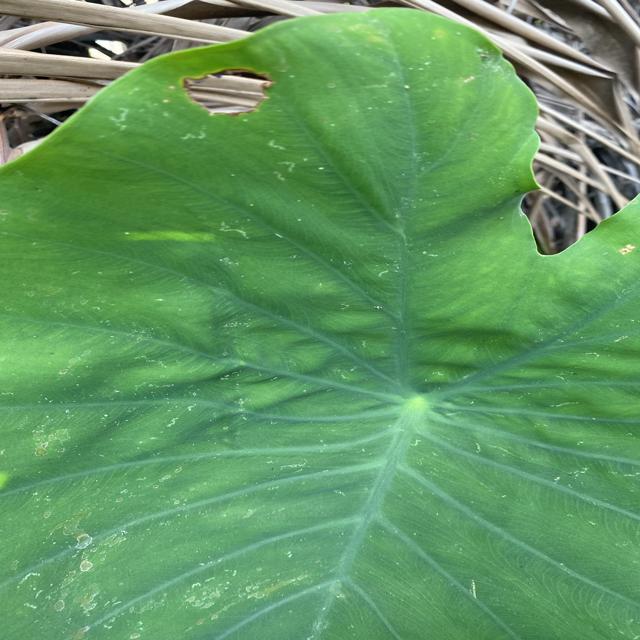
Label: Mid_Blight